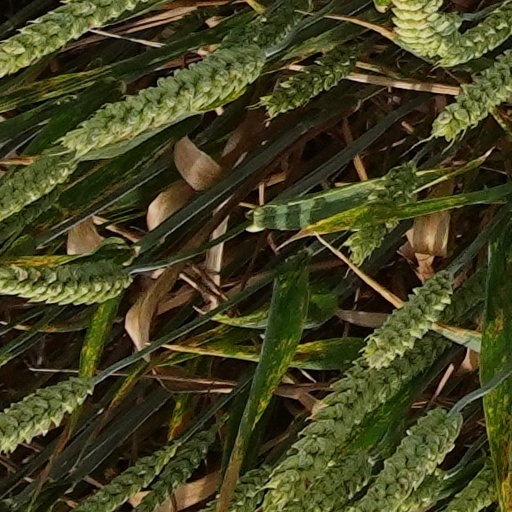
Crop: wheat